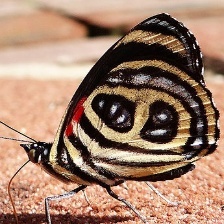
Species: AN 88